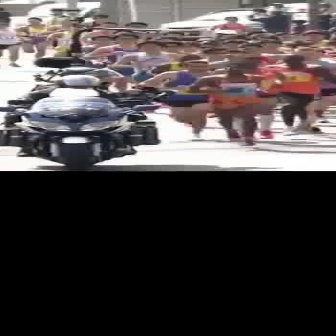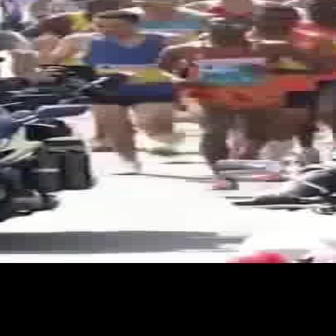
  Please identify the target specified by the bounding box [185,62,268,145] in the first image and locate it in the second image. Return the coordinates in [x_min,y_min,x_max,y_max] format.
Answer: [155,14,330,189]